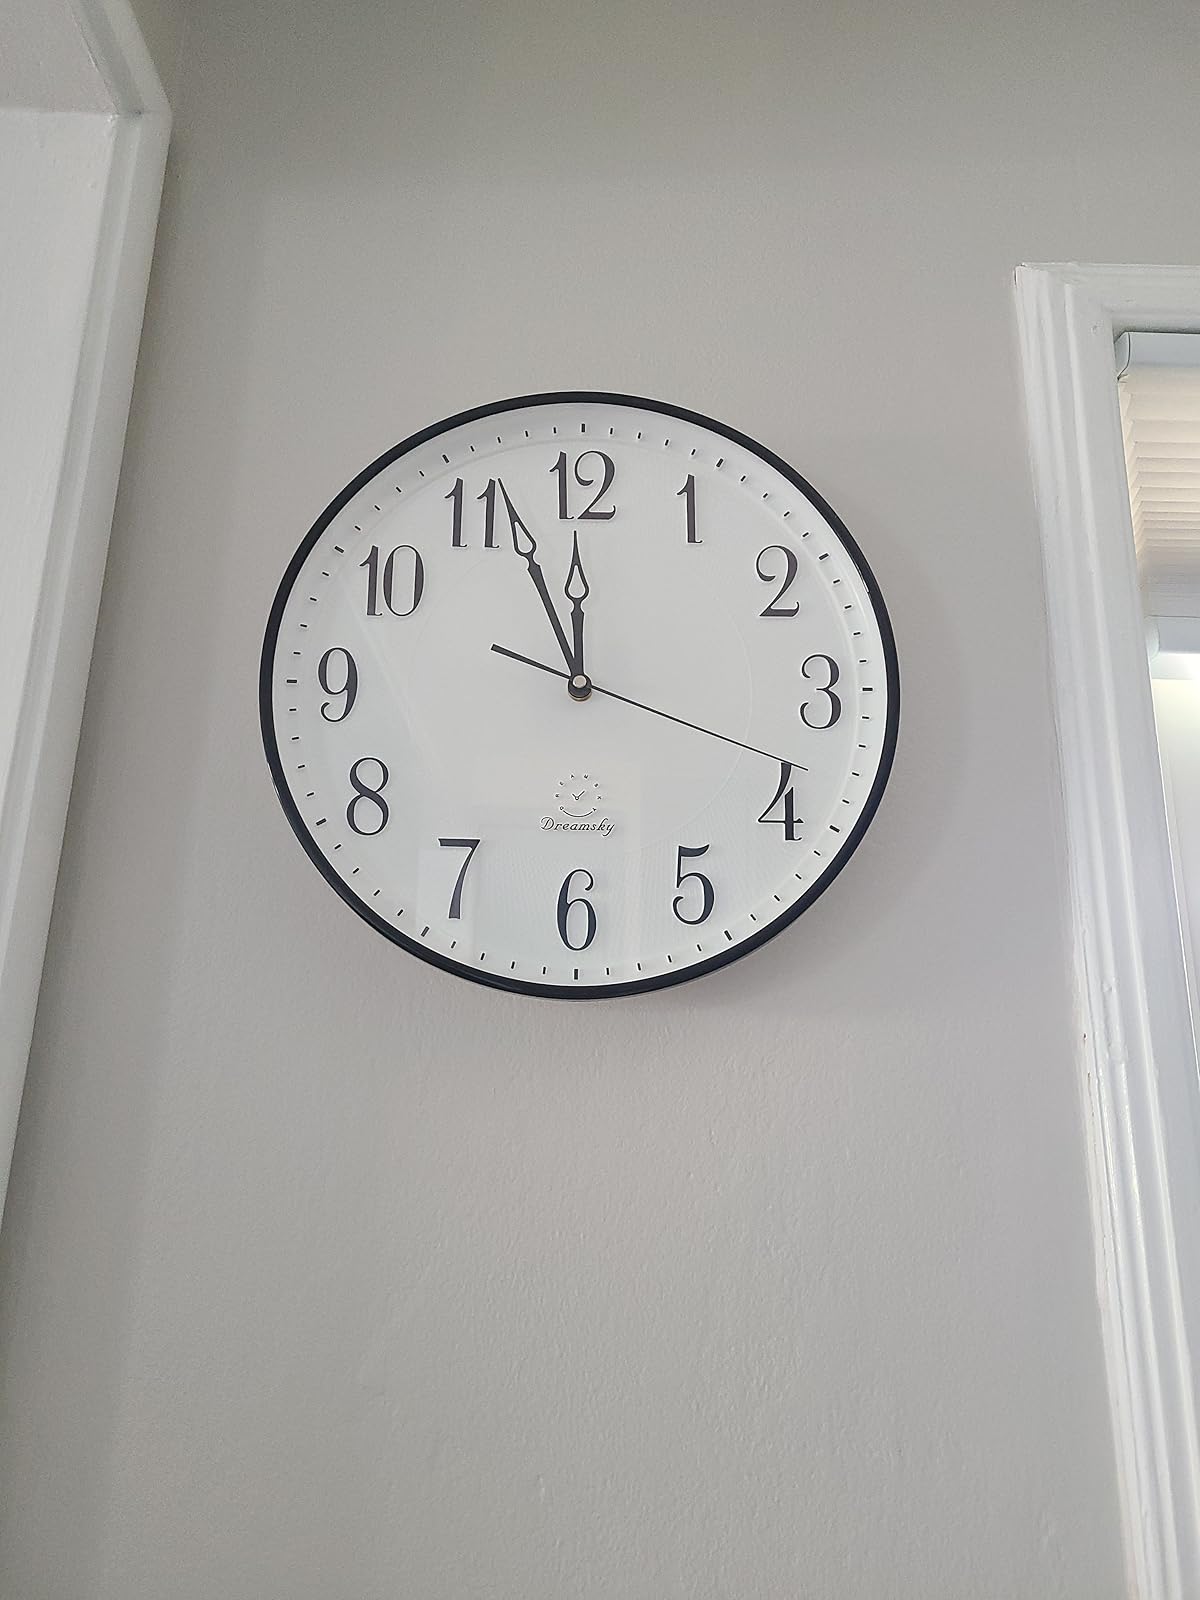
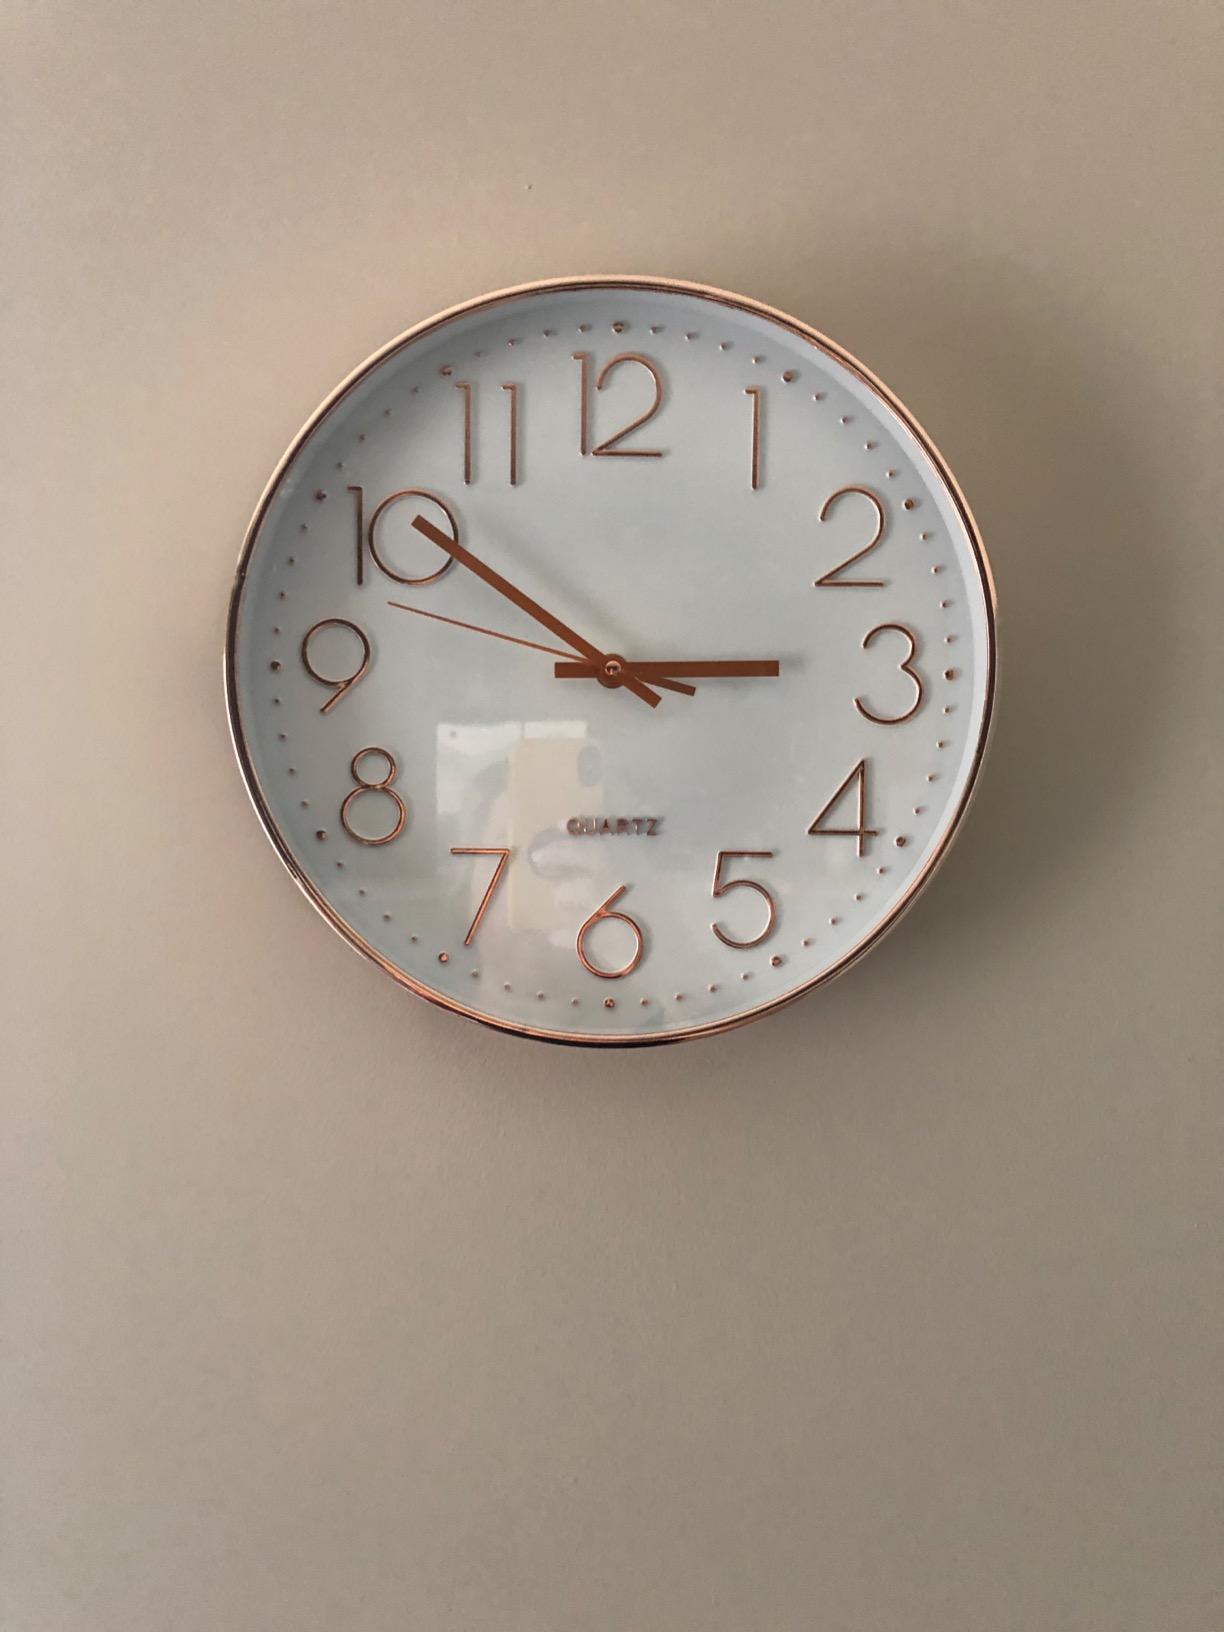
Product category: clock
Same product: no